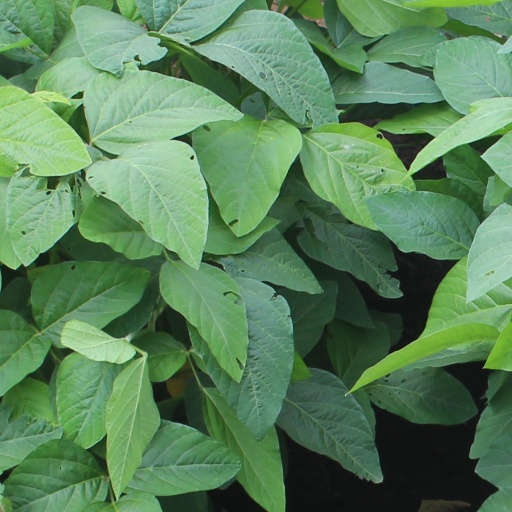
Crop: soybean